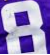
Number: 8